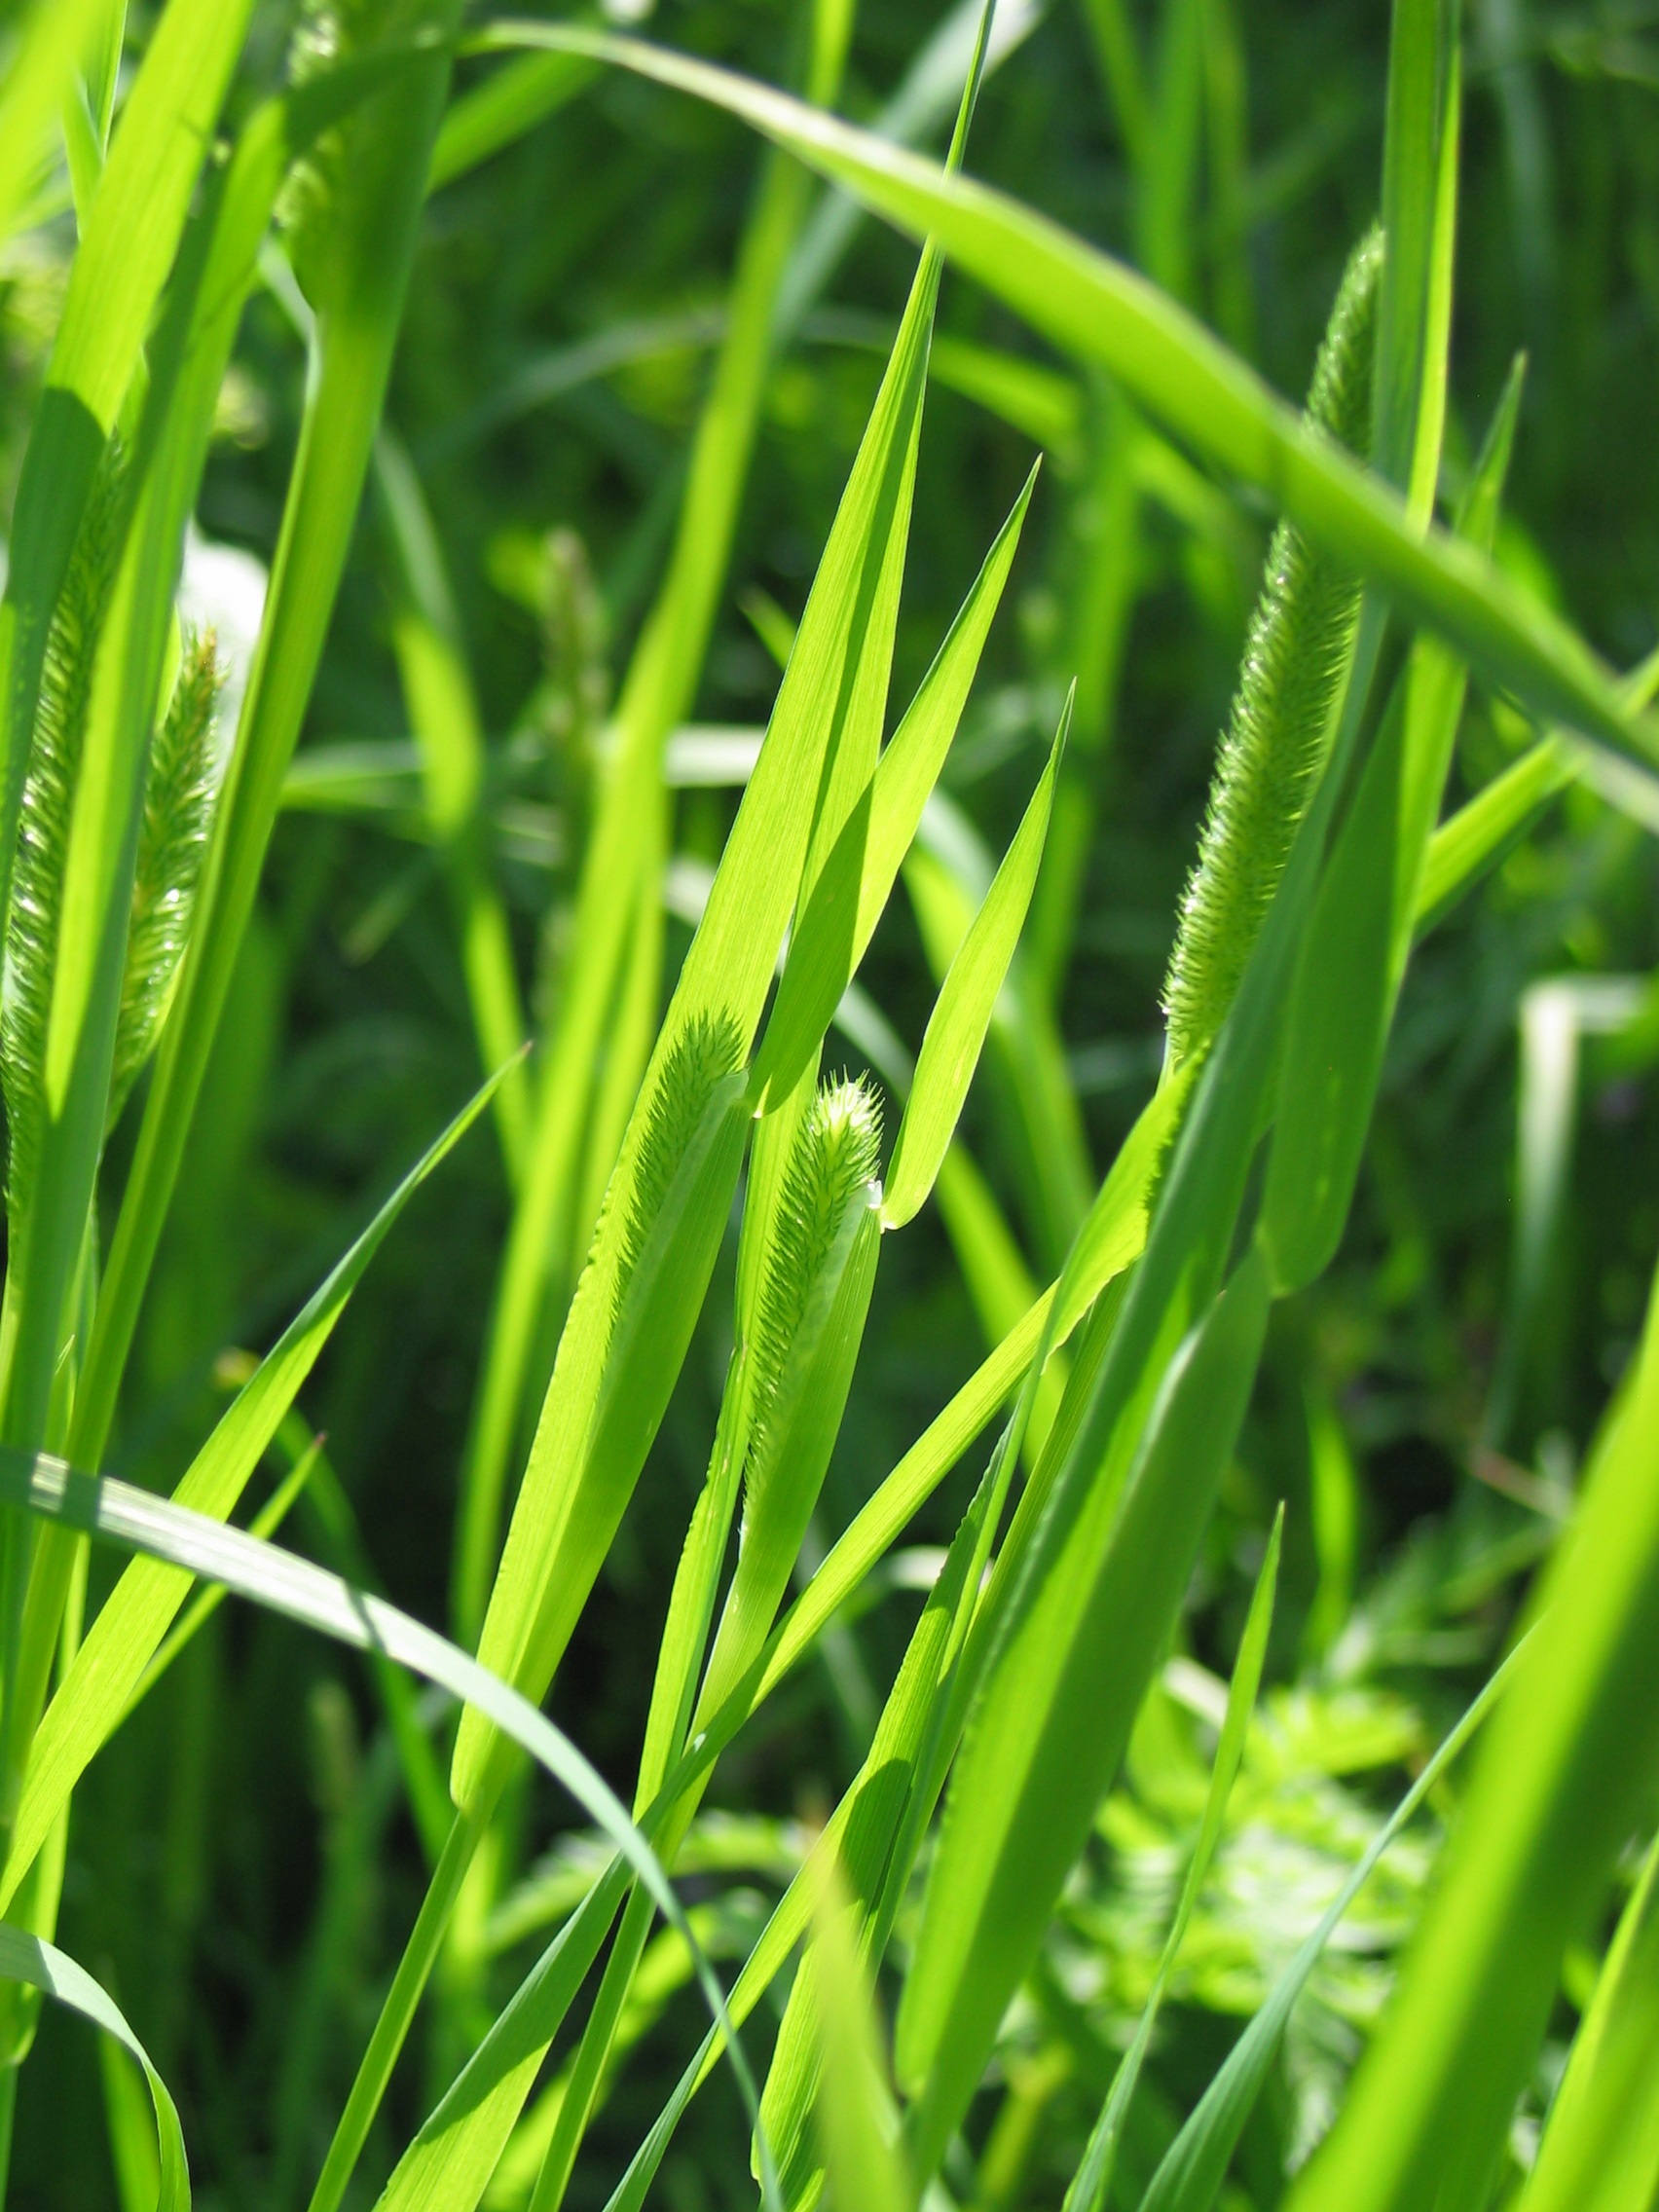
nature, grass, dew, plant, hay, lawn, meadow, leaf, flower, summer, green, crop, flora, weed, grassland, macro photography, flowering plant, phleum pratense, grass family, plant stem, land plant